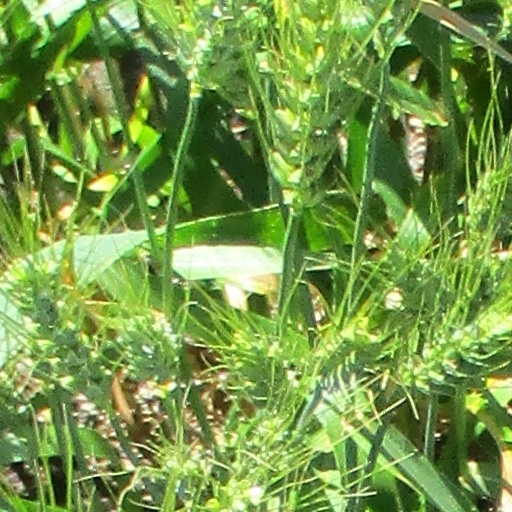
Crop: wheat